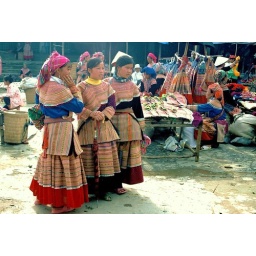
A different world in the mountains of Northern Vietnam. The traditional dress of a local hill tribe.